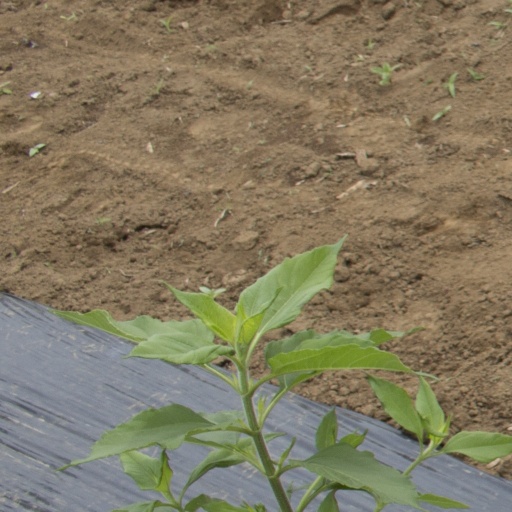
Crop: Jerusalem artichoke